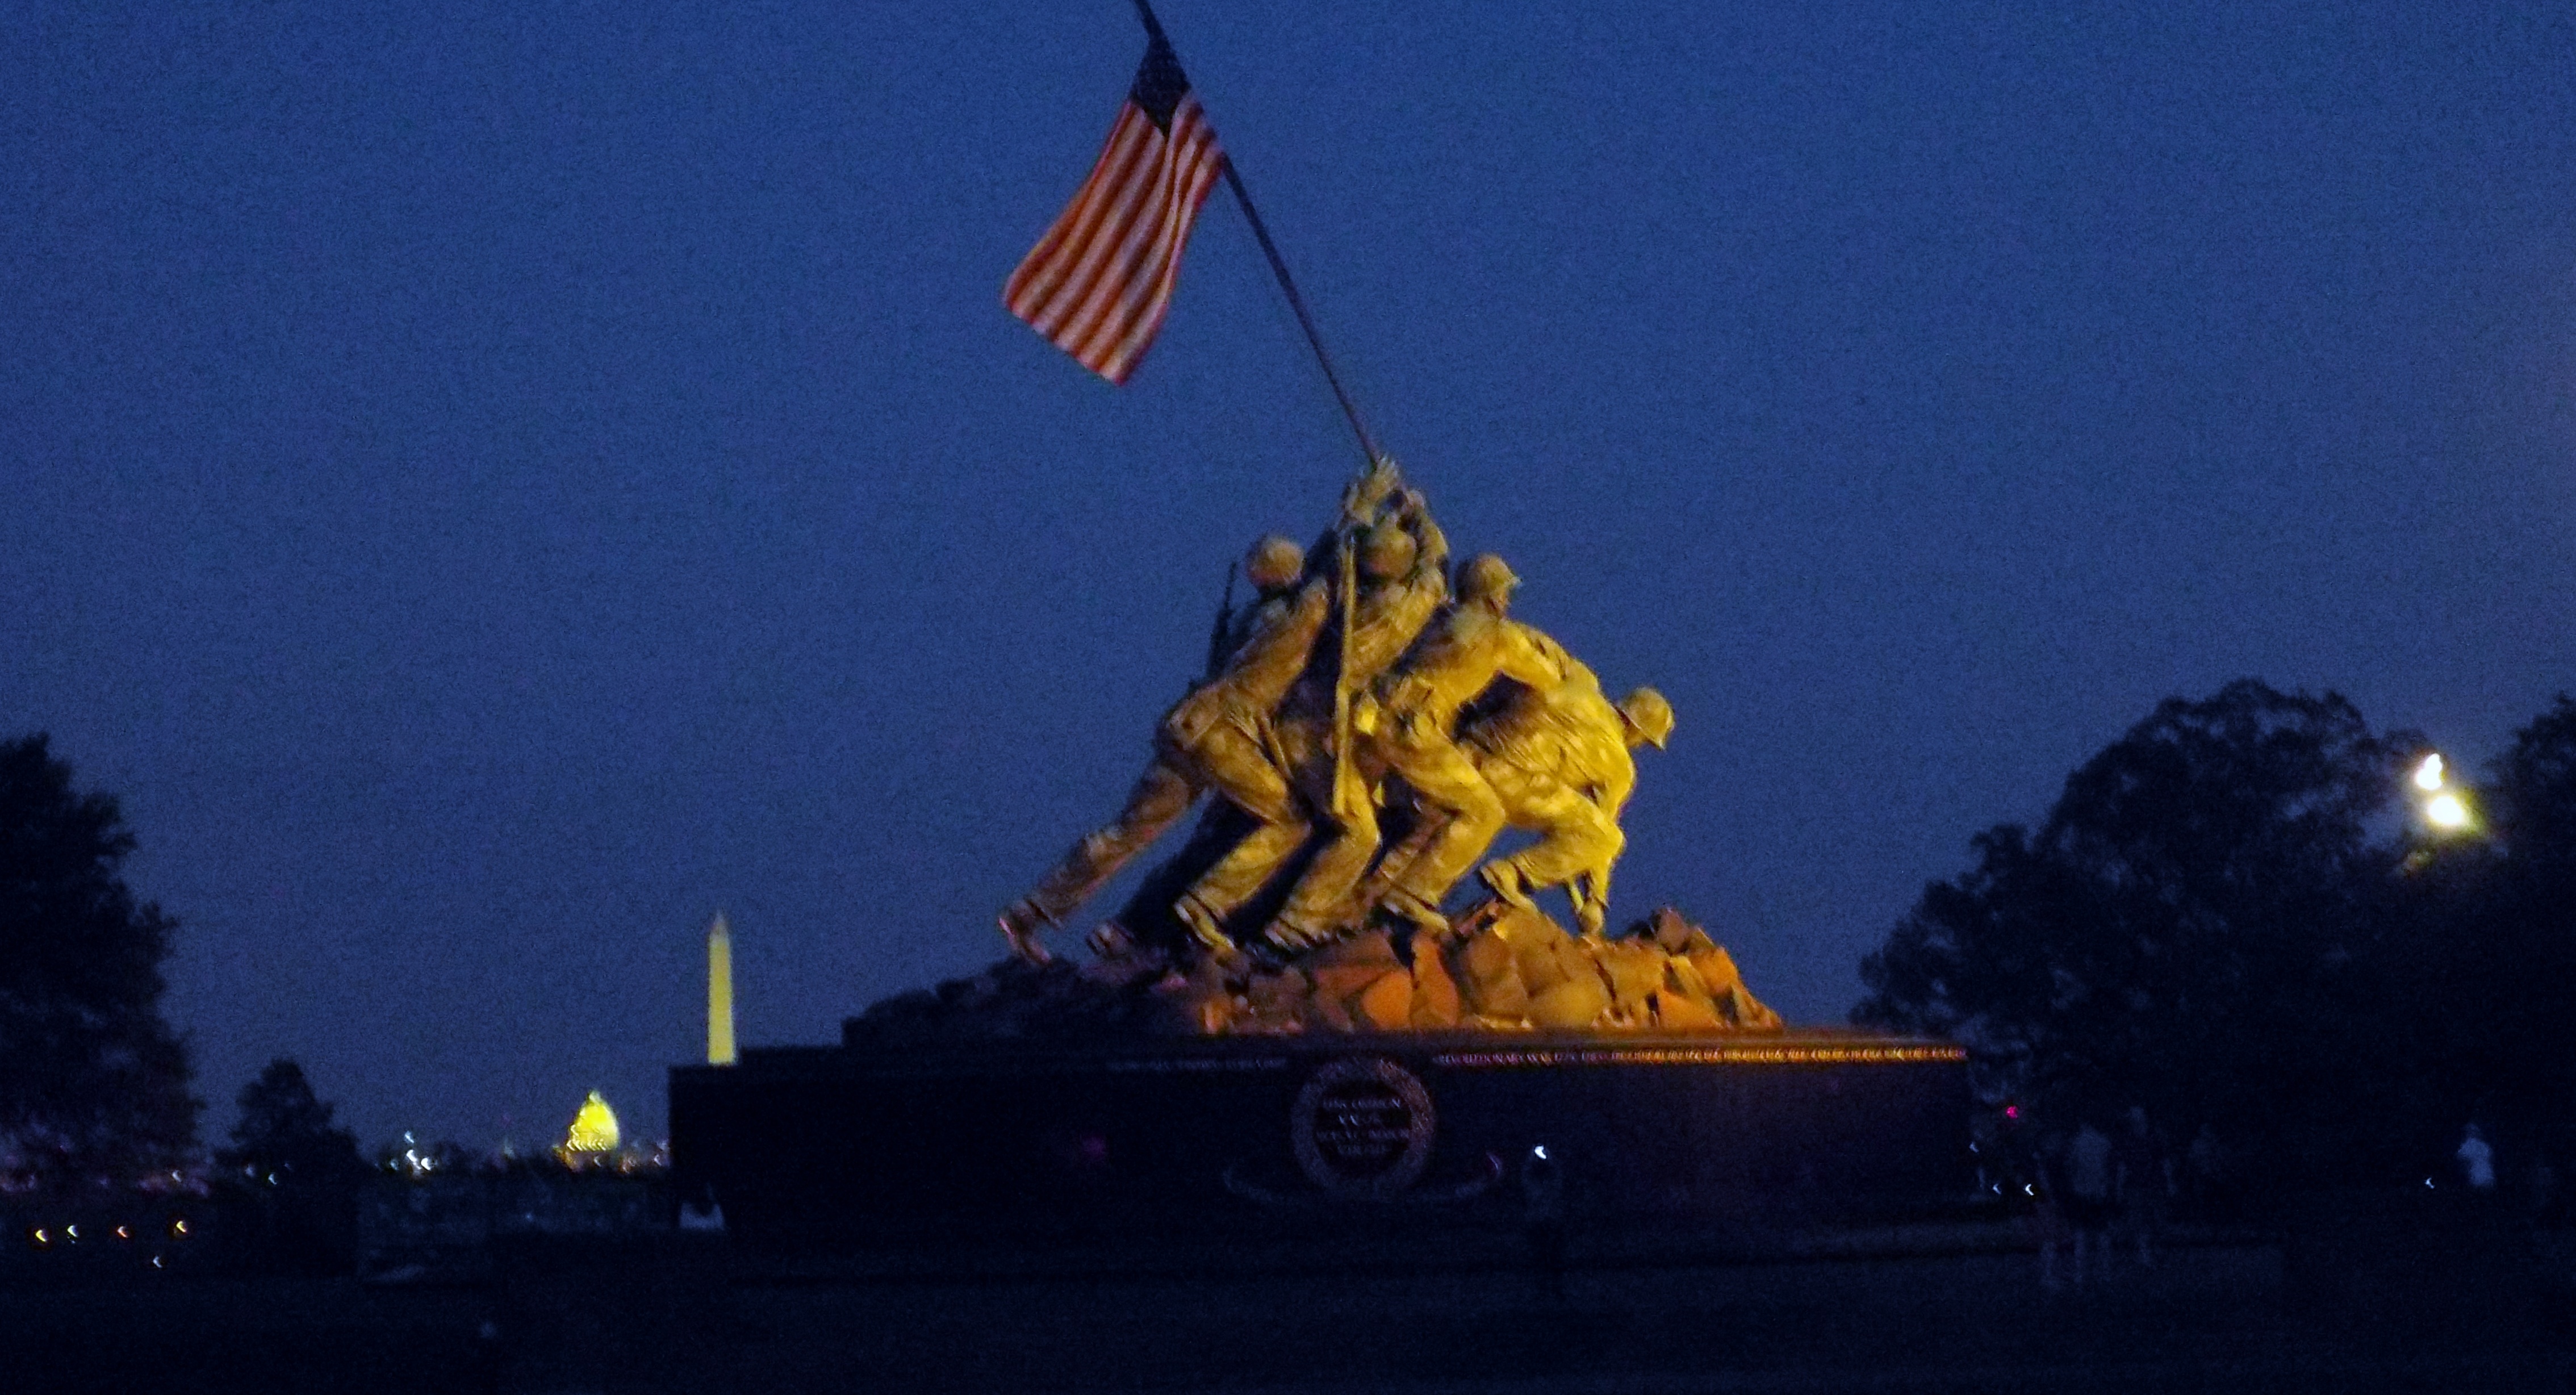
night, monument, evening, landmark